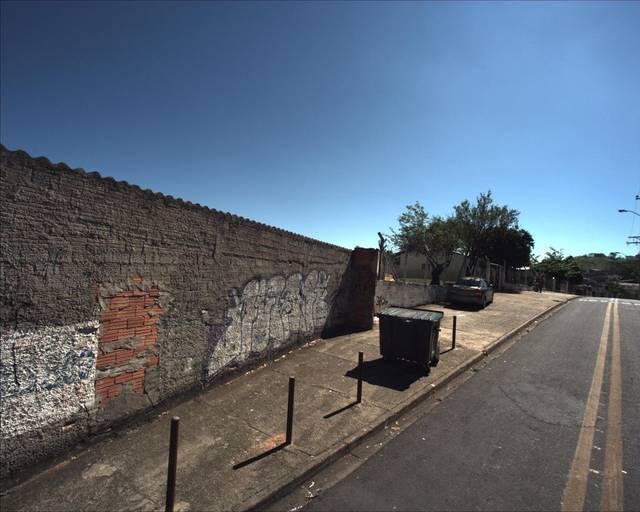
Region: Brazil
Coordinates: -23.524, -47.435